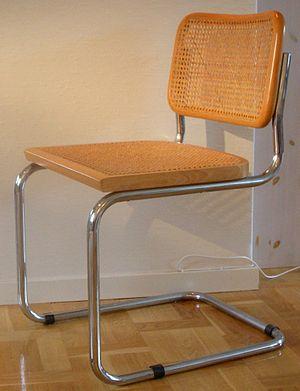
Le siège, du latin sedes et de l’italien sedere, est un meuble ou autre objet disposé pour s’asseoir. Le type de siège varie en fonction de l’époque, du lieu, du pays, de la manière de s’asseoir, etc.